Ron Prince

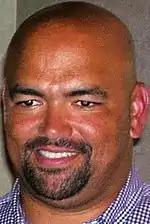
Prince in 2006

Ronald Dale Prince (born September 18, 1969) is an American football coach. He served as the head football coach at Kansas State University from 2006 to 2008 and Howard University in 2019, compiling a career college football head coaching record of 18–28. Prince was the assistant head coach and offensive line coach for the Detroit Lions of the National Football League (NFL) from 2015 to 2017.